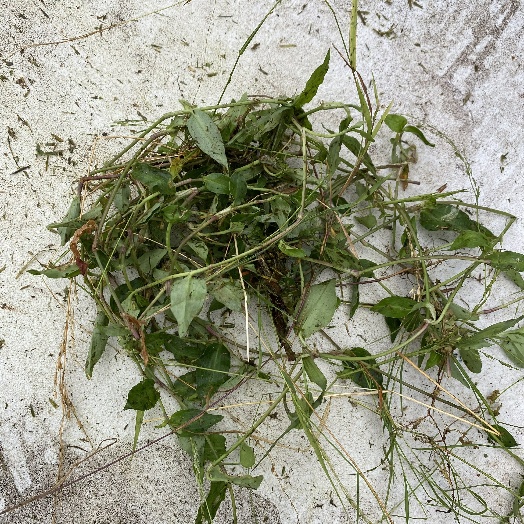
Label: Vegetation